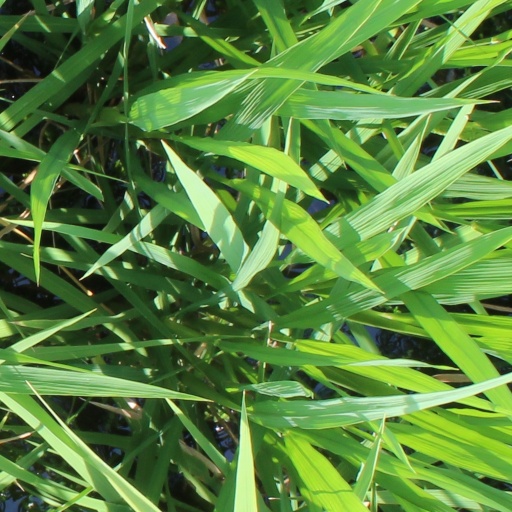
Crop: rice